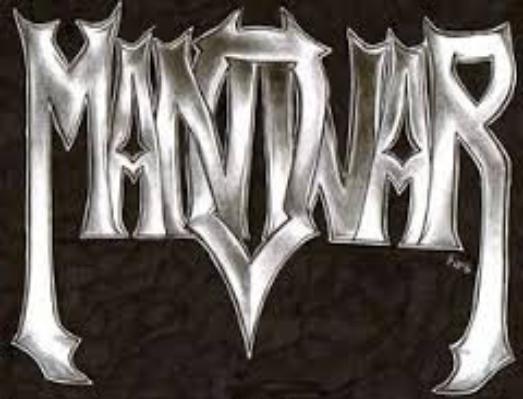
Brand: Man O' War
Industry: Clothes